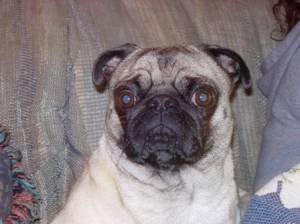
Animal: dog
Breed: pug